2023 Ecuadorian general election

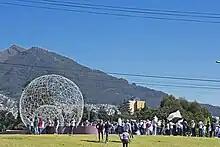
Demonstration in Quito supporting blank voting ("Vota no")

The president is elected using a modified two-round system, with a candidate required to get over 50% of the vote, or get over 40% of the vote and be 10 points ahead of their nearest rival, to be elected in the first round. The president is limited to two consecutive four-year terms.